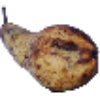
Label: Pear Abate 1